Mayerberg Album

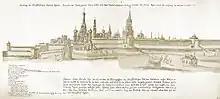
Mayerberg's drawing of the Moscow Kremlin

The Mayerberg Album is a collection of drawings and descriptions of the 17th-century Tsardom of Russia, made by